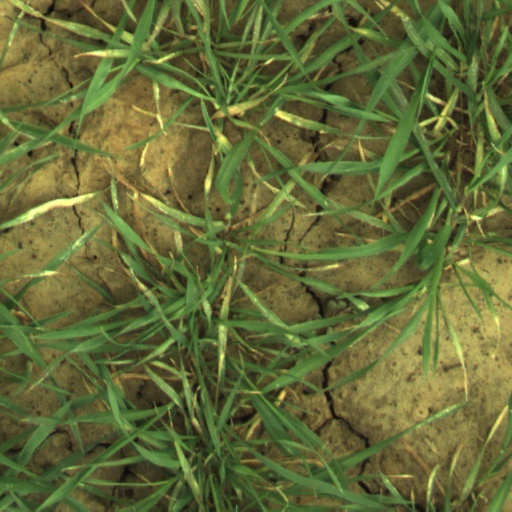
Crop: wheat